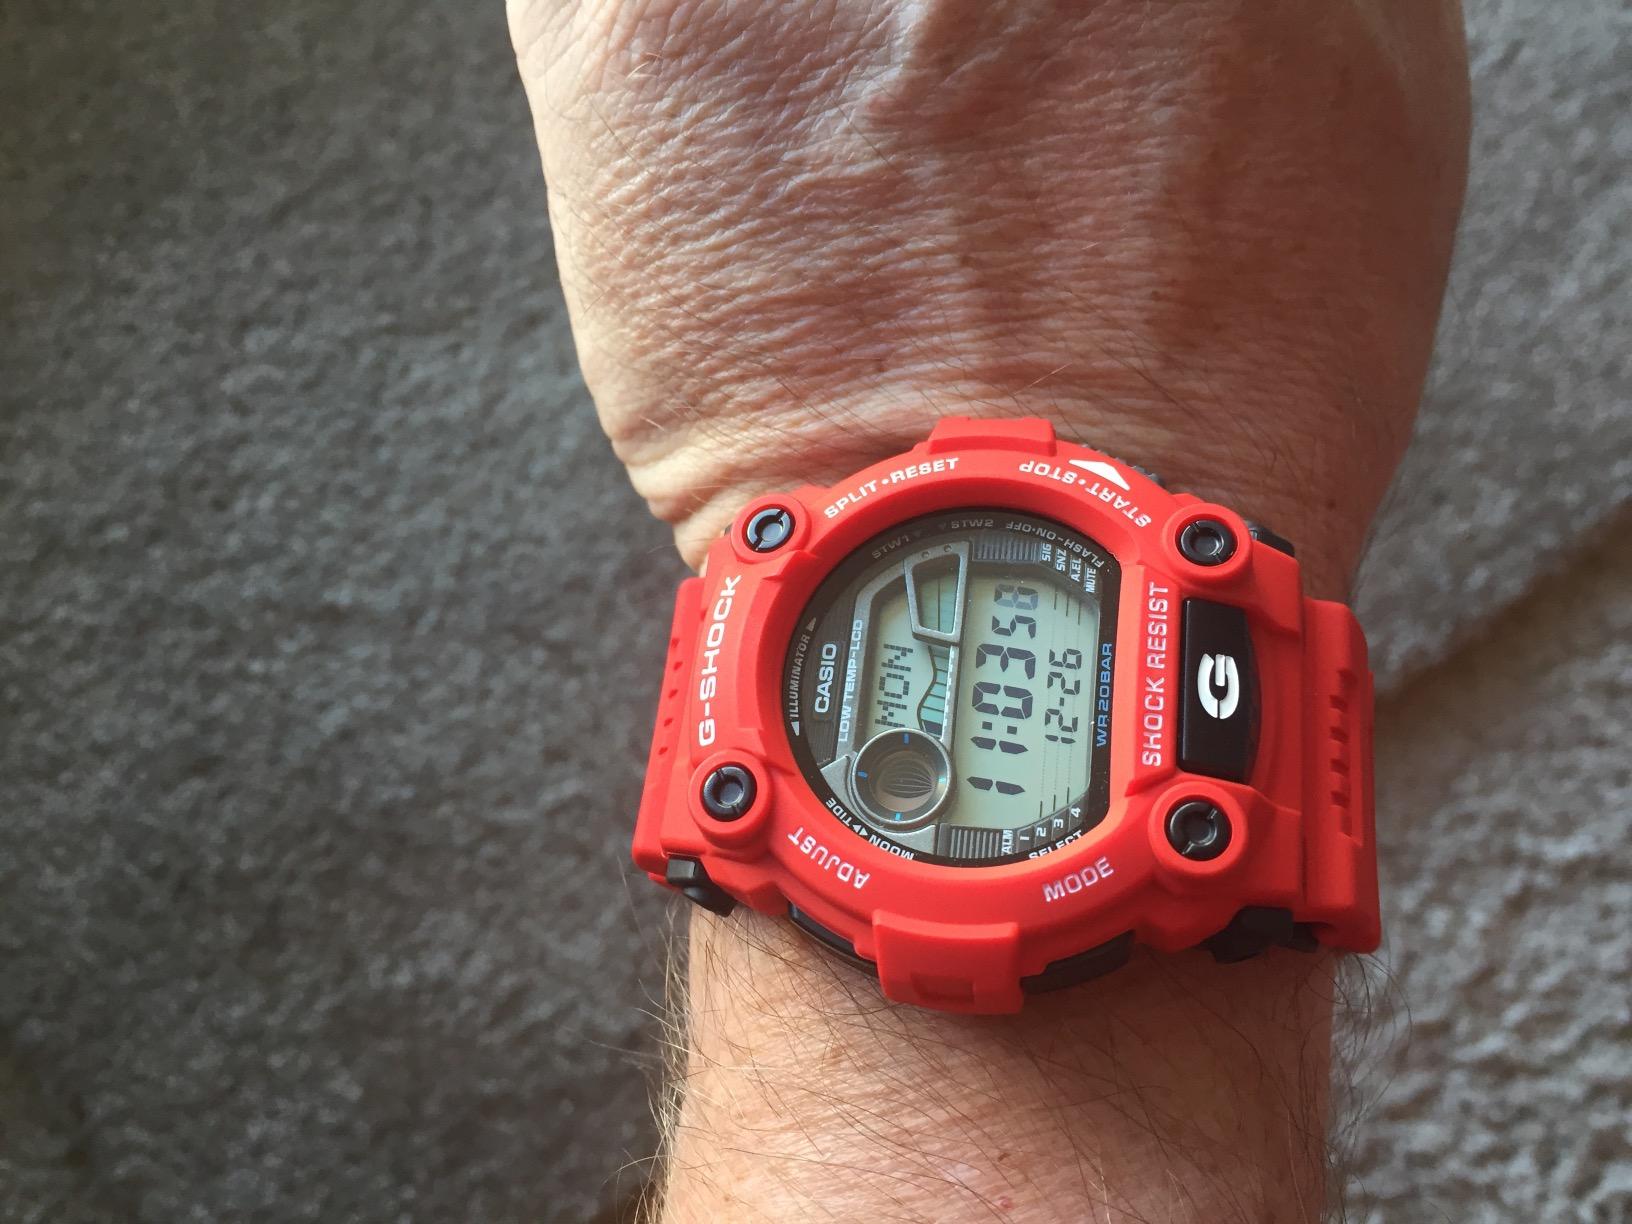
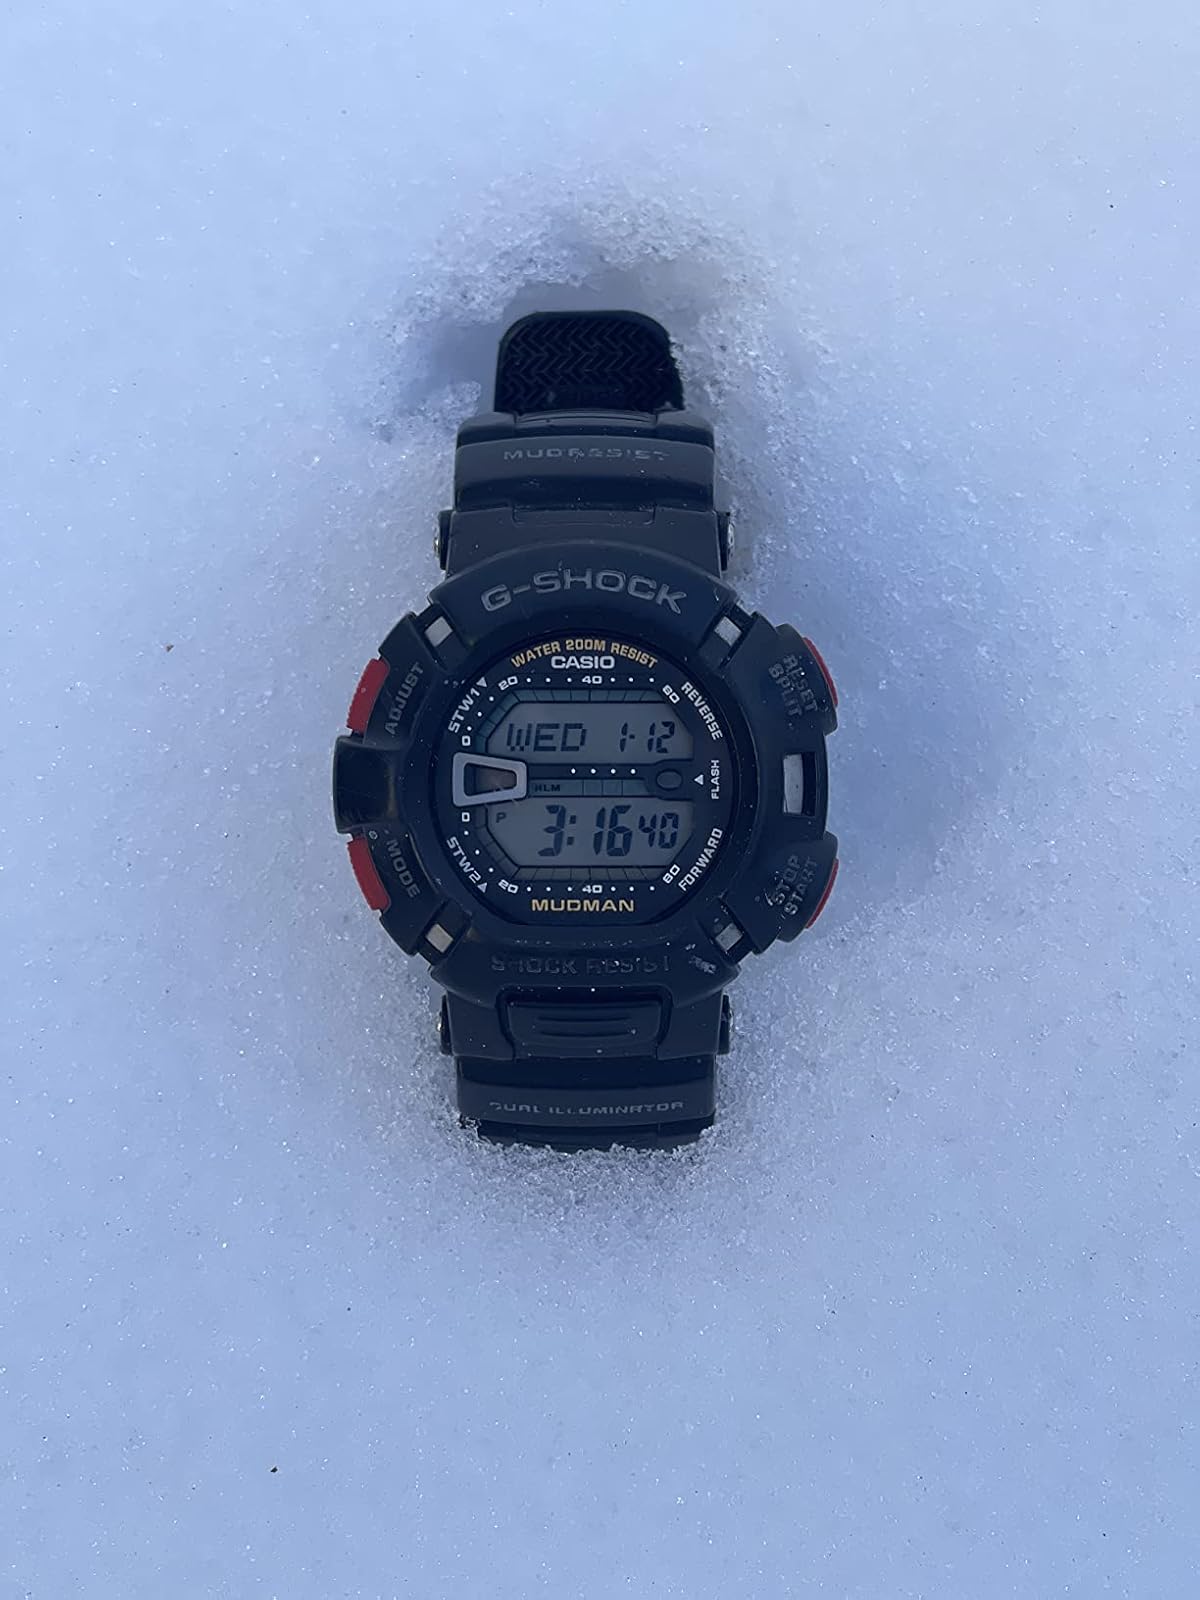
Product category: accessories_watch
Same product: no